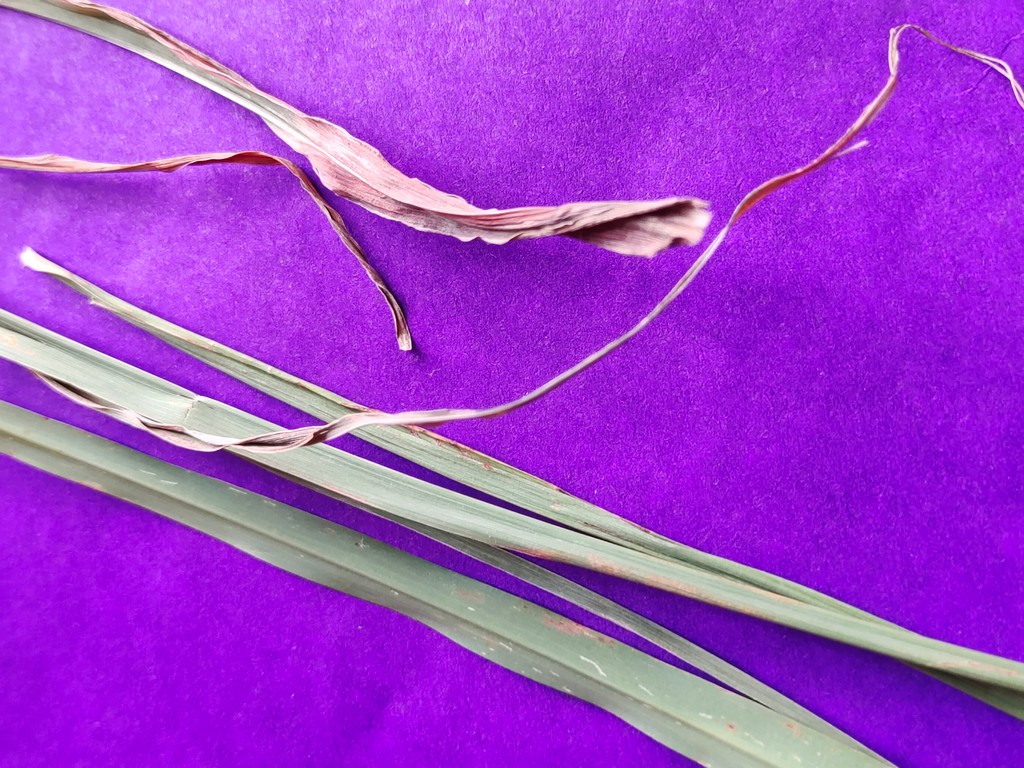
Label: Unhealthy